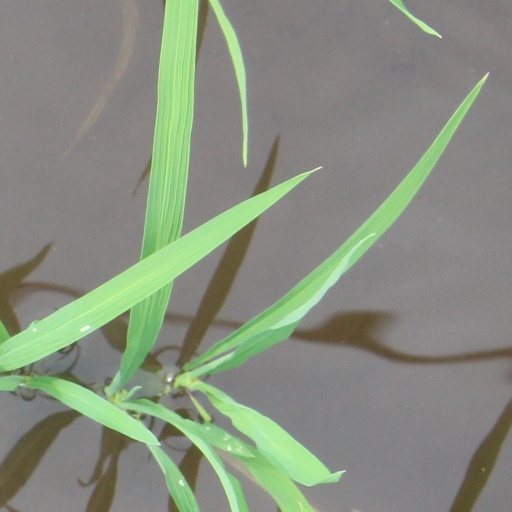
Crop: rice